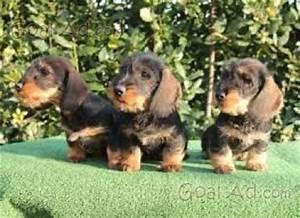
dog